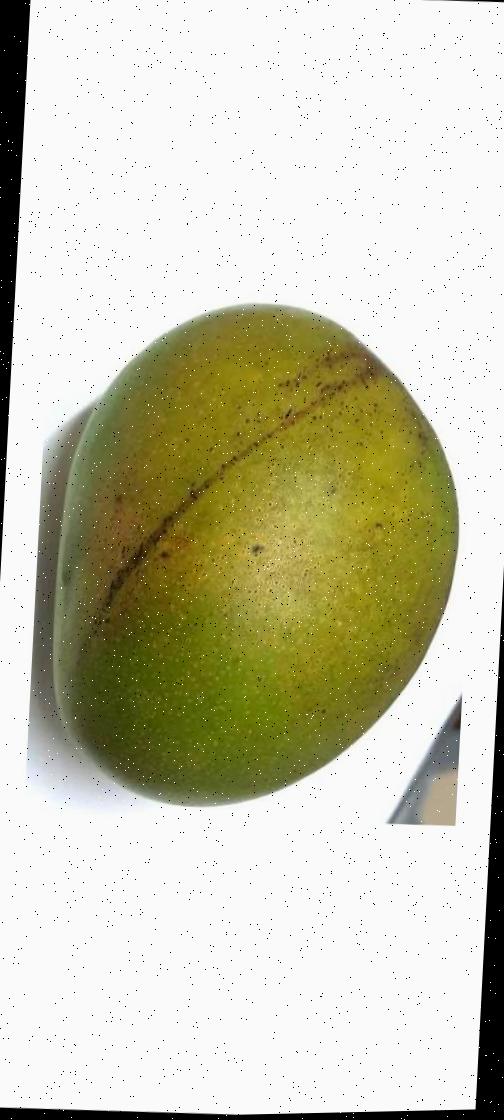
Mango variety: Bari-4